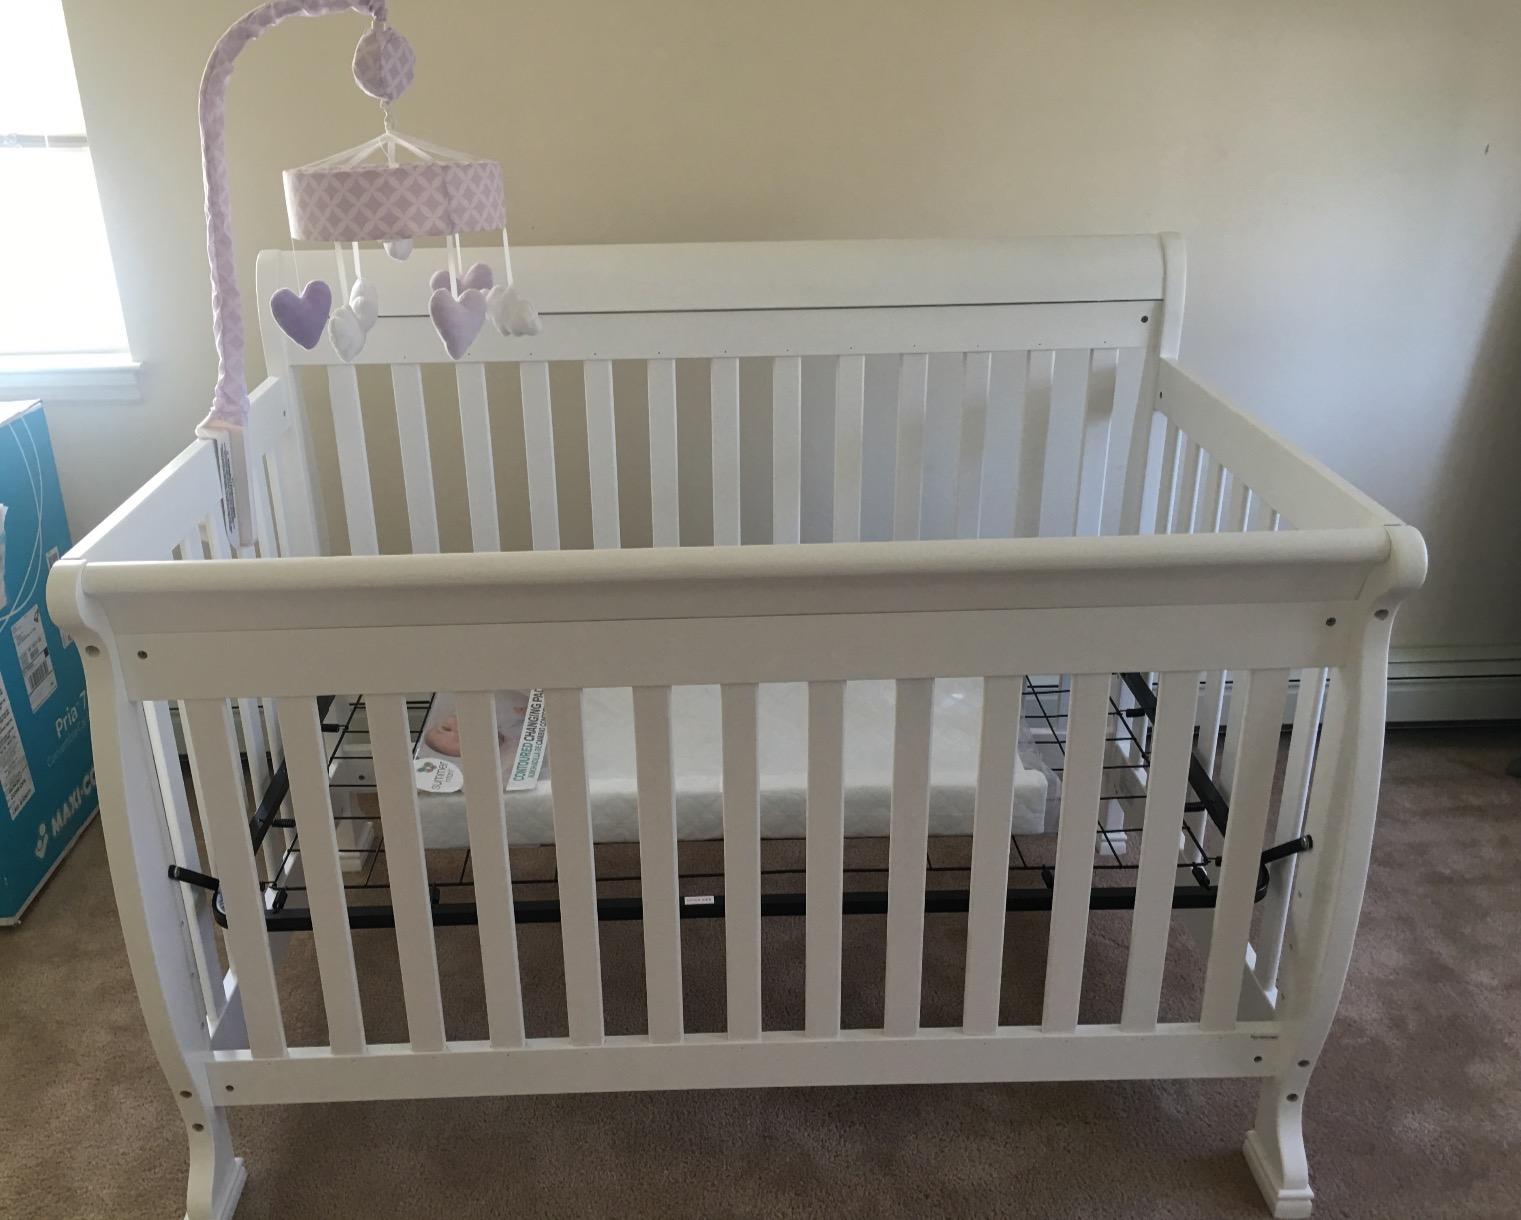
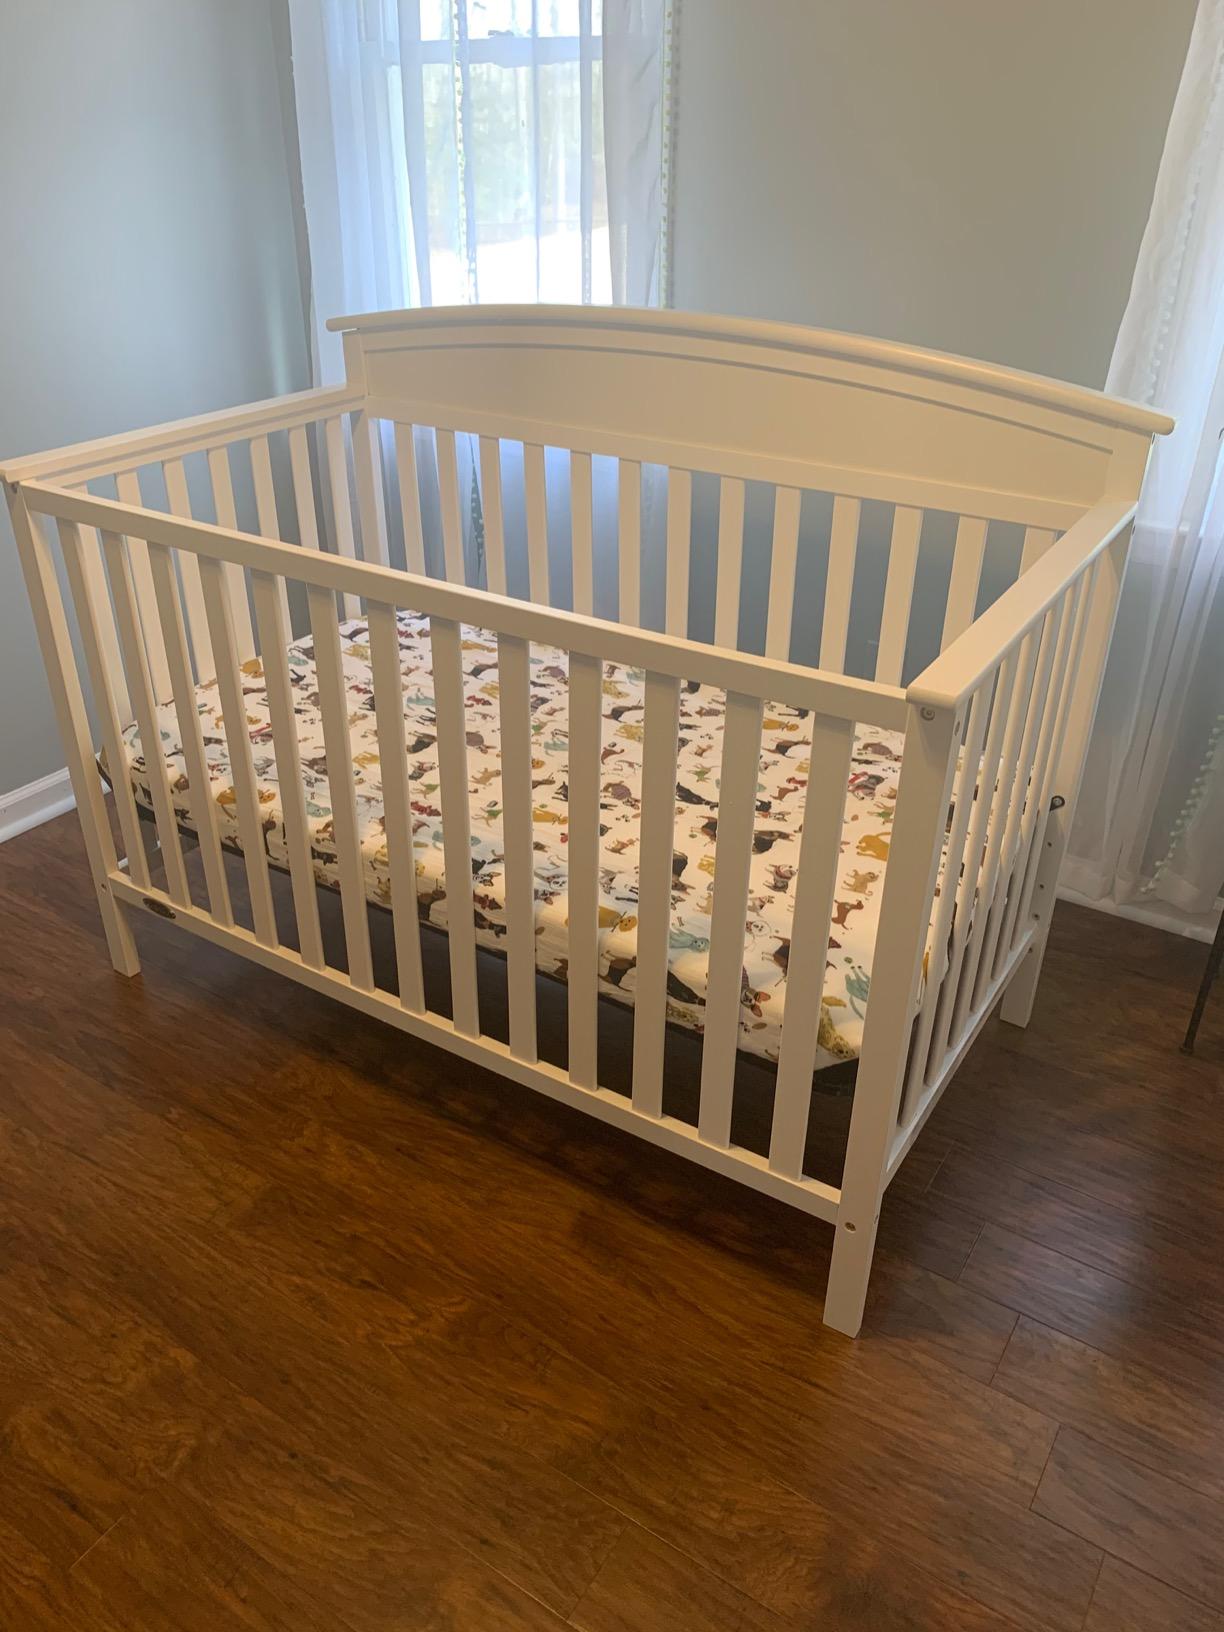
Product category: products_crib
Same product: no